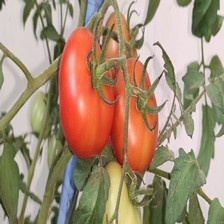
Label: tomato